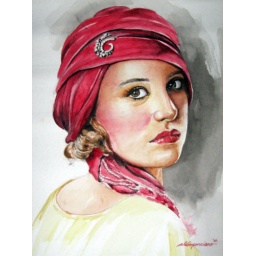
A rendering of a female model in water color